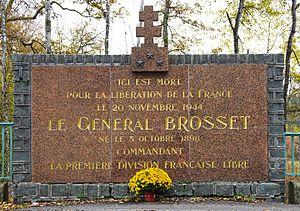
Plaque rendant hommage au général Diego Brosset sur le lieu de son accident.
Champagney est une commune française située dans le département de la Haute-Saône, en région Bourgogne-Franche-Comté. Elle fait partie de la communauté de communes Rahin et Chérimont.
Diego Brosset est un général français, Compagnon de la Libération.